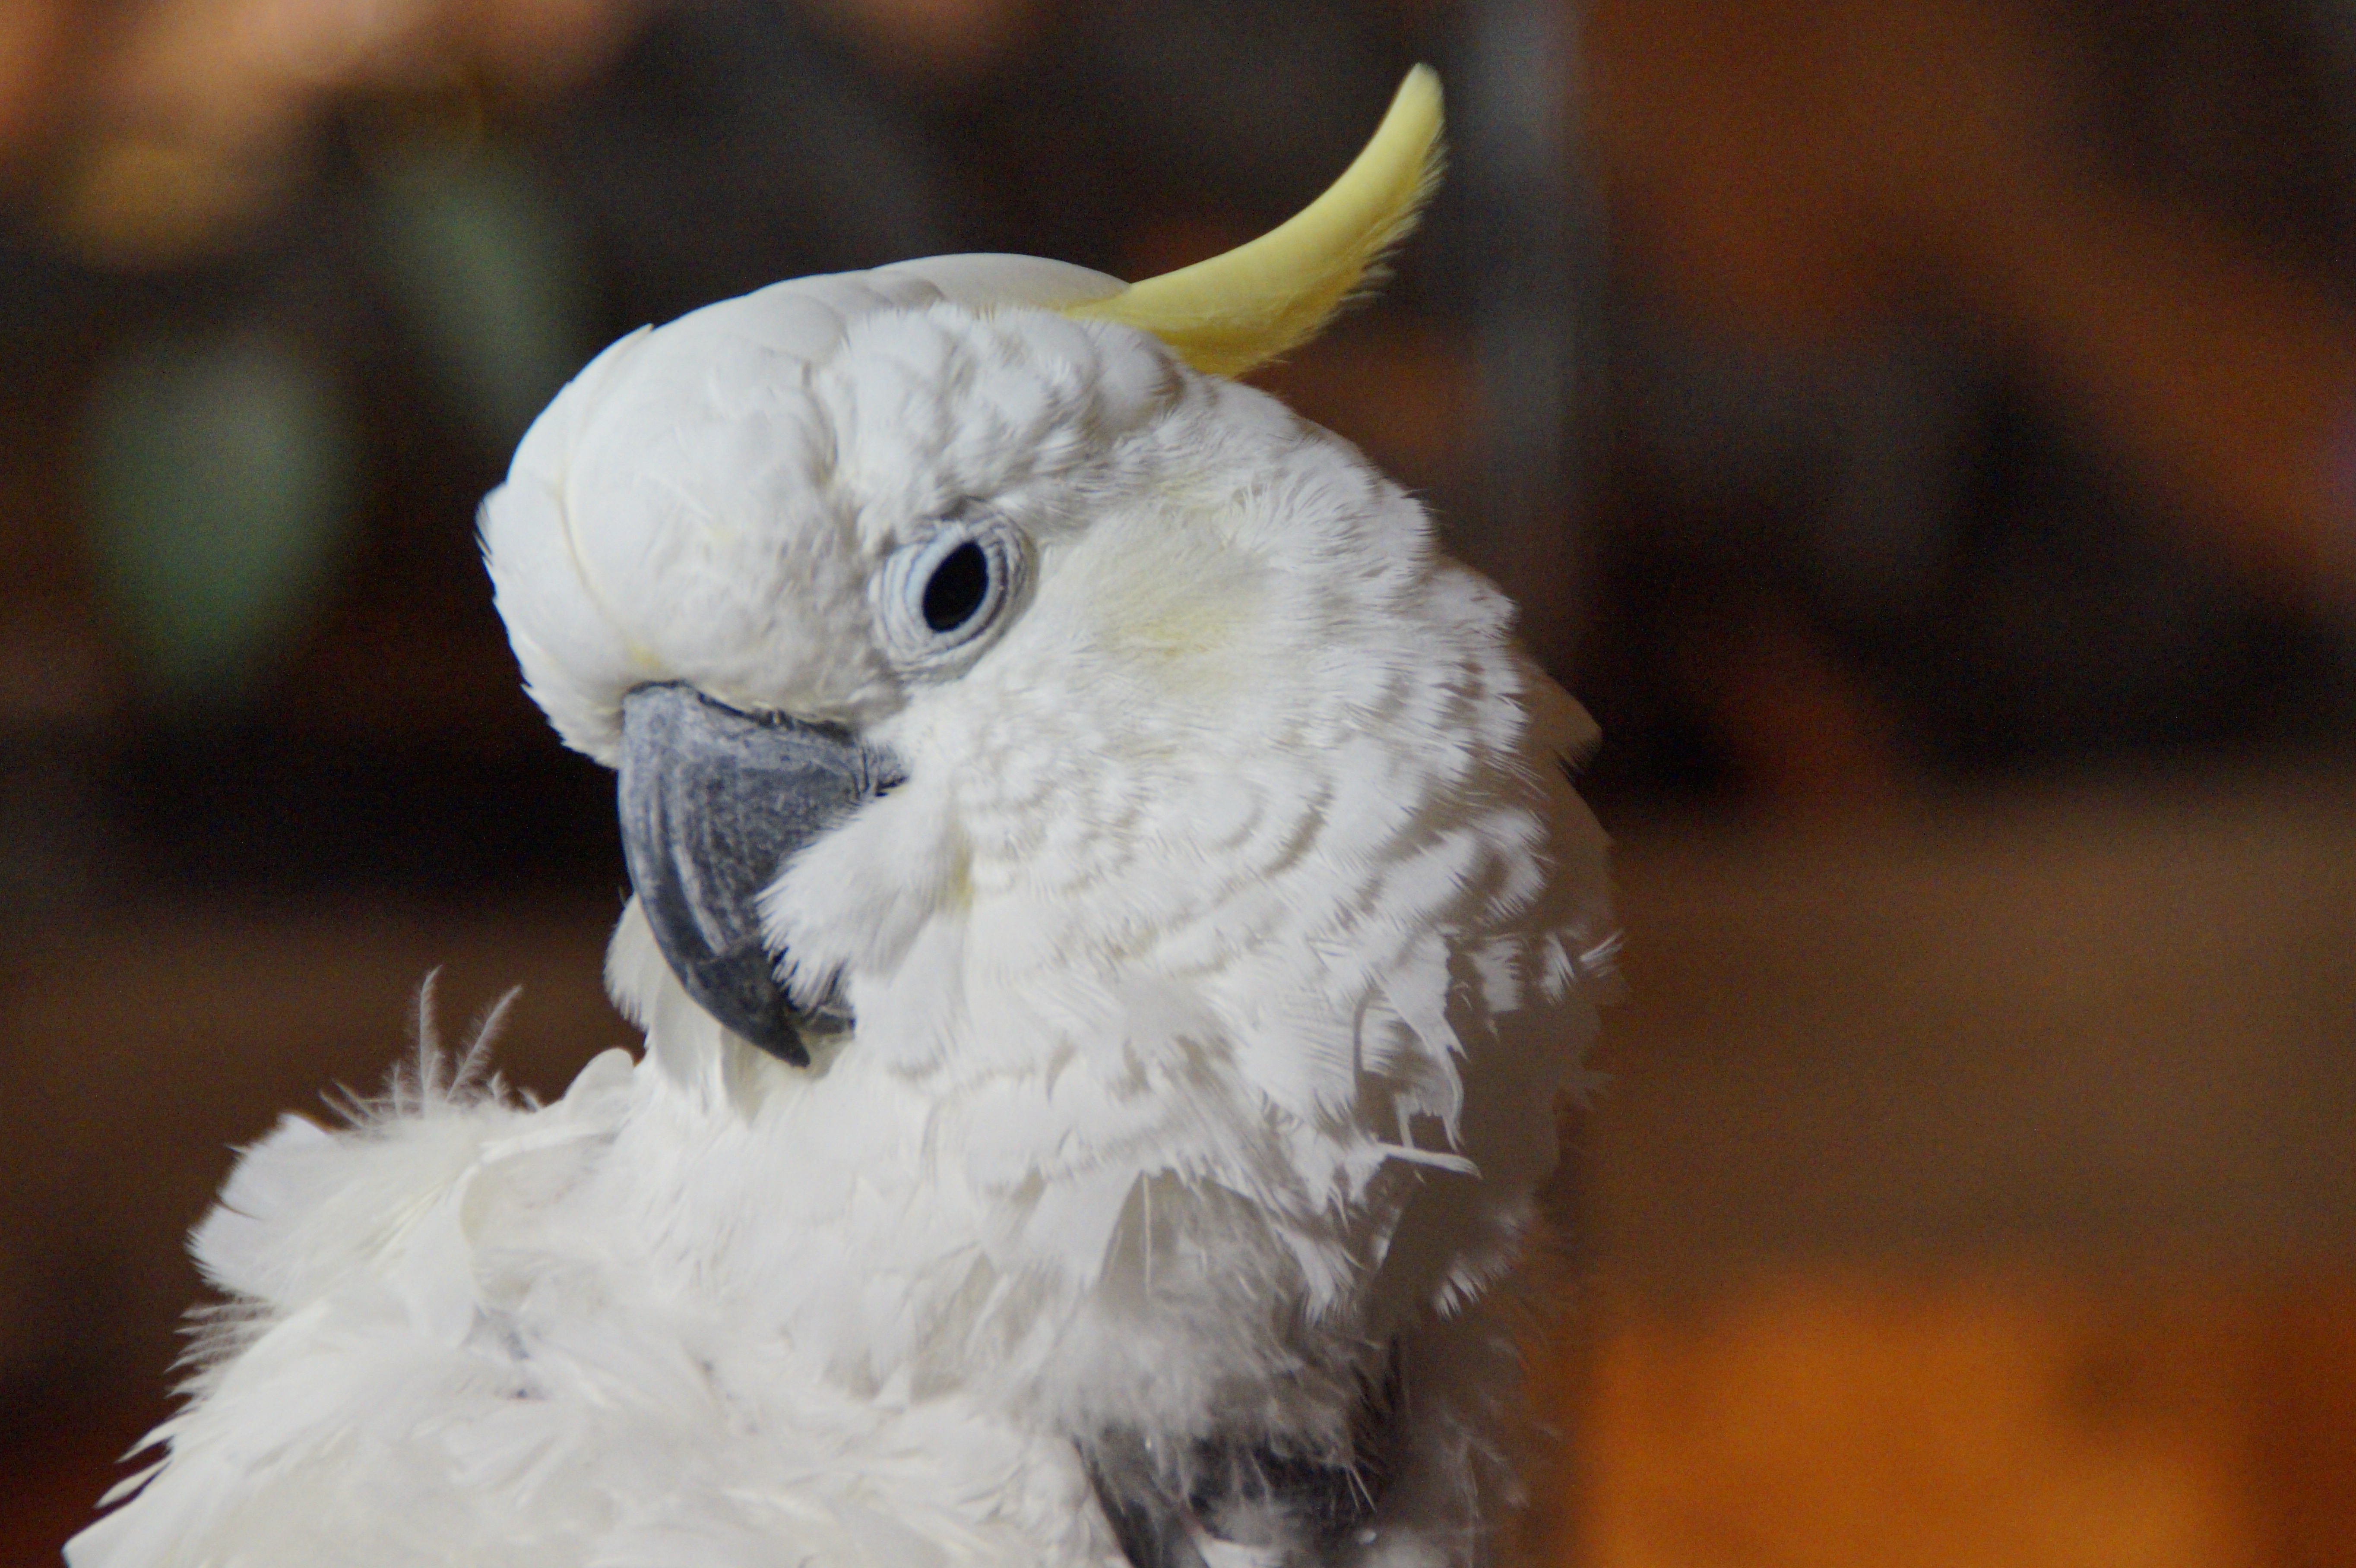
bird, wing, white, animal, wildlife, beak, close, feather, fauna, plumage, close up, crest, vertebrate, creature, parrot, bill, animal world, graceful, cockatoo, bird head, white cockatoo, parrot birds, sulphur crested cockatoo